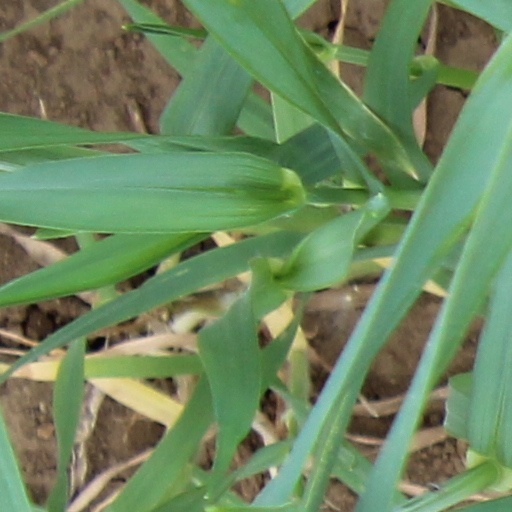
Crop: wheat